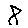
Label: 8